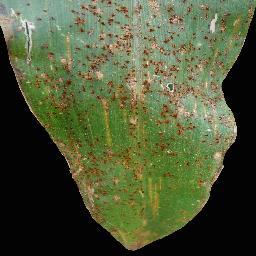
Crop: corn
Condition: (maize)_common_rust